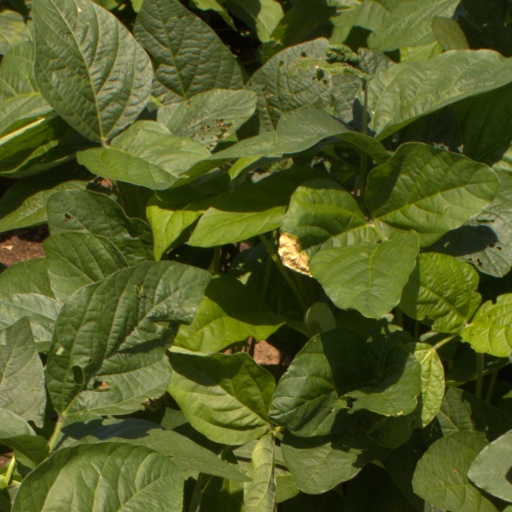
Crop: soybean